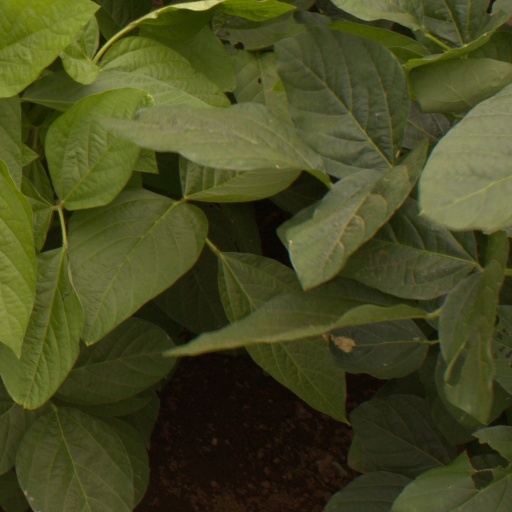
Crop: soybean